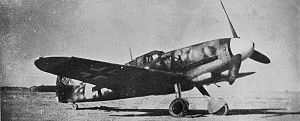
Slaget om England (film) / Indspilning
Bf 109G
Slaget om England er en film fra 1969 instrueret af Guy Hamilton og produceret af Harry Saltzman og S. Benjamin Fisz. Filmen omhandler i store træk begivenhederne i Slaget om England i 1940. Filmmanuskriptet var skrevet af James Kennaway og Wilfred Greatorex på grundlag af bogen The Narrow Margin af Derek Wood og Derek Dempster.